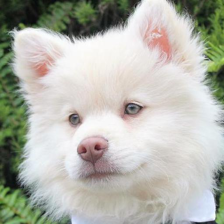
Label: animals